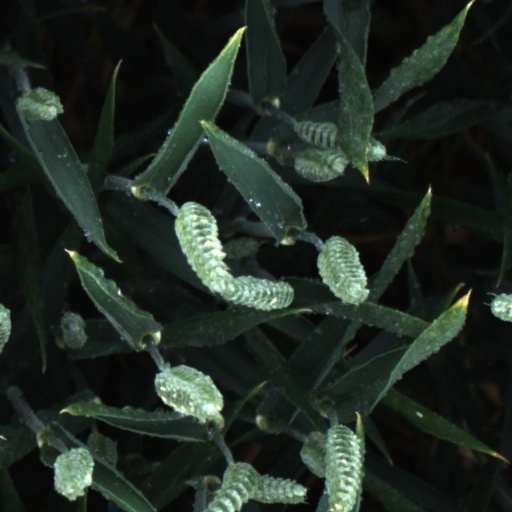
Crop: wheat